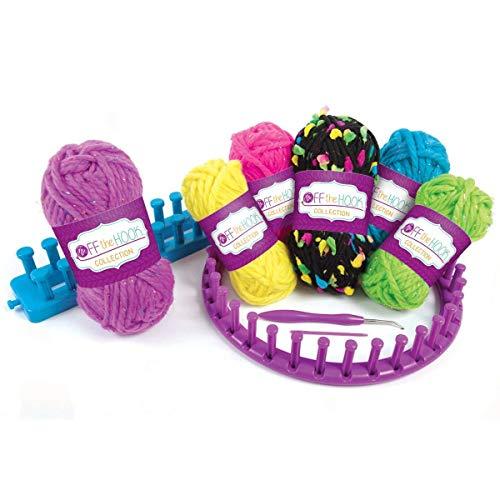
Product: Style Me Up - Kids Scarf and Beanie Knitting Kit - DIY Crafts for Girls - Crochet Kit for Kids - SMU-808
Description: Make a cute beanie and a colorful, trendy knit infinity scarf.
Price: $24.22
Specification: ProductDimensions:2.5x15.8x11.5inches|ItemWeight:1.54pounds|ShippingWeight:1.68pounds(Viewshippingratesandpolicies)|DomesticShipping:Currently,itemcanbeshippedonlywithintheU.S.andtoAPO/FPOaddresses.ForAPO/FPOshipments,pleasecheckwiththemanufacturerregardingwarrantyandsupportissues.|InternationalShipping:ThisitemcanbeshippedtoselectcountriesoutsideoftheU.S.LearnMore|ASIN:B00U7F19IA|Itemmodelnumber:WO808|Manufacturerrecommendedage:10yearsandup